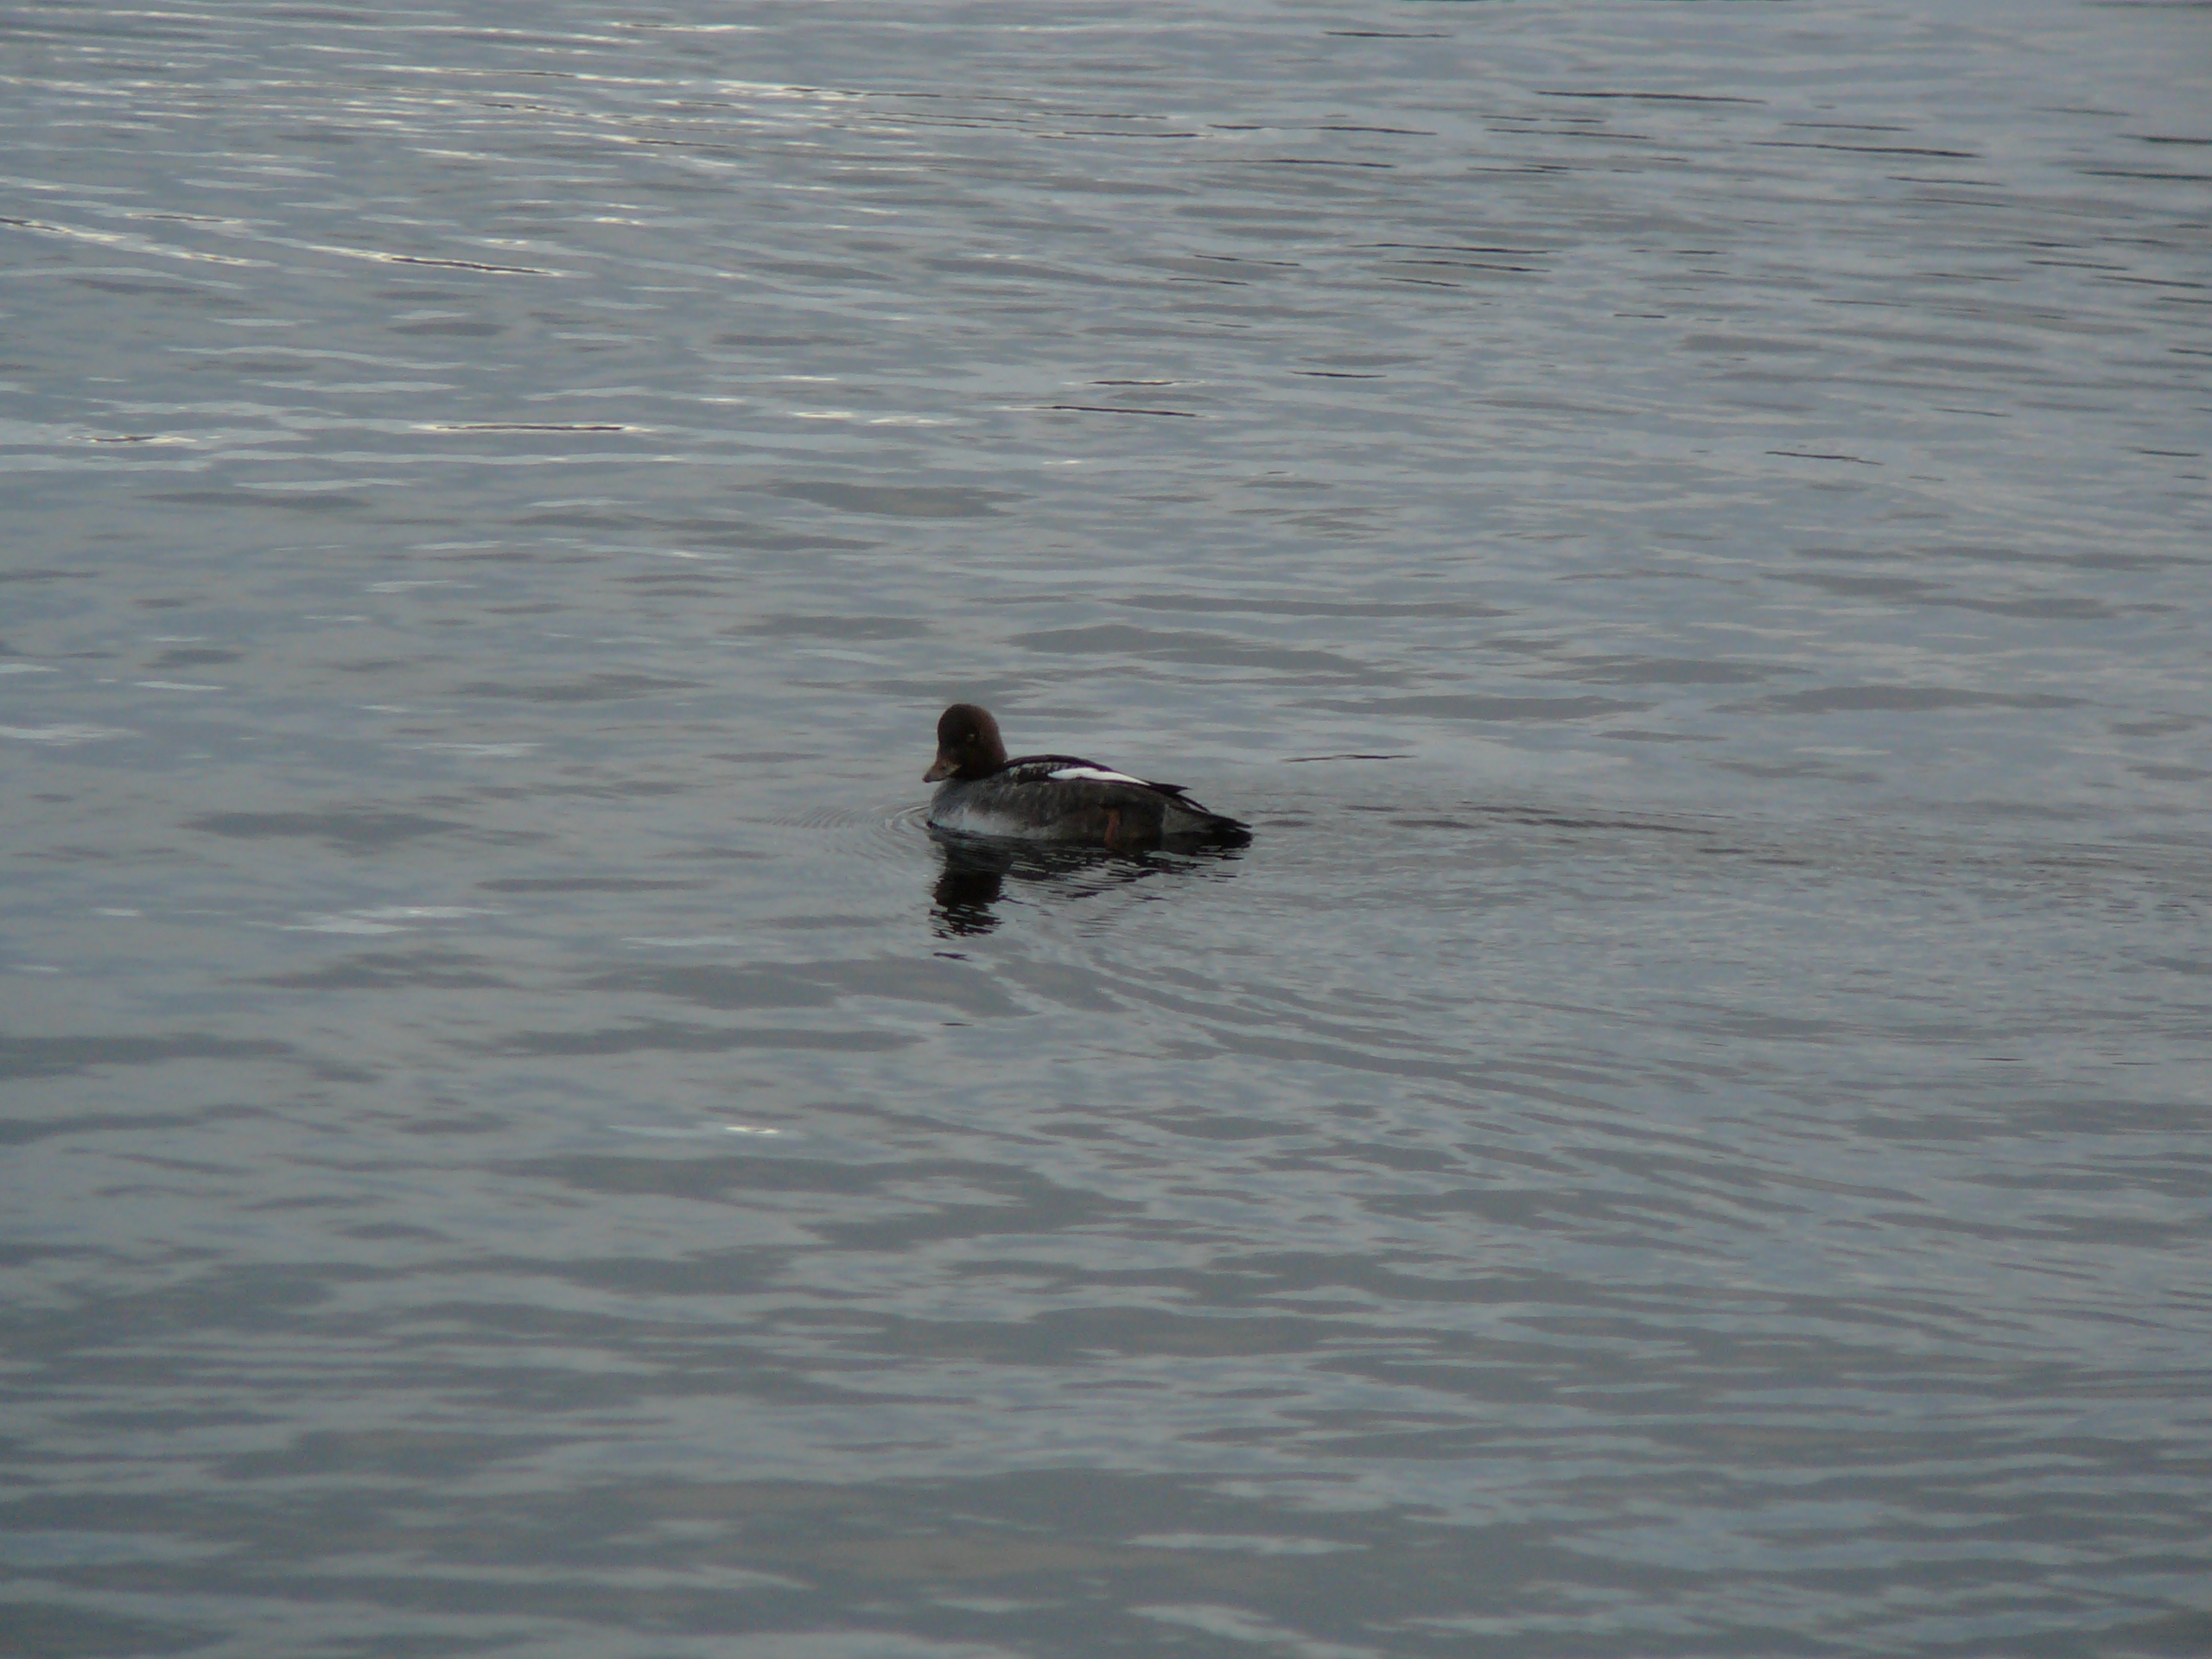
images, water, bird, fluid, lake, beak, waterfowl, ducks, geese and swans, greater scaup, water bird, seabird, duck, feather, liquid, wing, fowl, seaduck, reservoir, livestock, wildlife, lake district, loch, wave, ocean